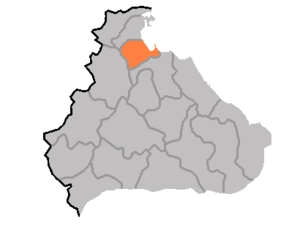
Wonsan ou Wŏnsan est une ville portuaire nord-coréenne de 331 000 habitants, chef-lieu de la province de Kangwon, située au bord de la mer du Japon.